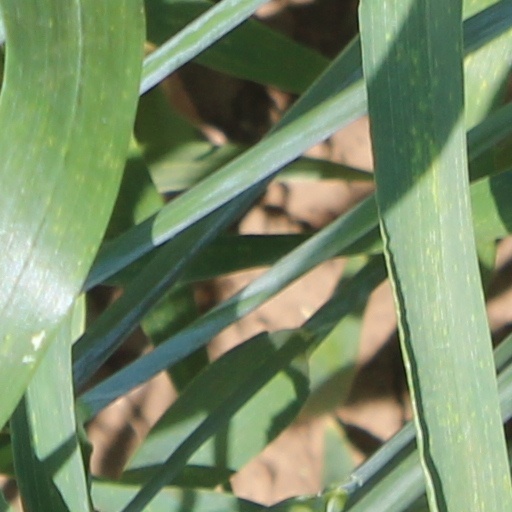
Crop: wheat